Dania Ramirez

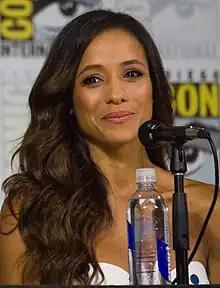
Ramirez at the 2017 San Diego Comic Con

Dania Ramirez (born November 8, 1979) is a Dominican actress. Her credits include the roles of Maya Herrera in the NBC series "Heroes", Alex in the HBO series "Entourage", and Blanca during the last season of the HBO crime drama "The Sopranos" on television. Her film roles include Alex Guerrero in "She Hate Me" and Callisto in the feature film "". She portrayed Rosie Falta on Lifetime's "Devious Maids" from June 2013, until its cancellation in 2016. In July 2017, Ramirez joined the hit ABC series "Once Upon a Time" for its softly-rebooted seventh season in a starring role as Cinderella. In 2023, she began the starring role of Captain Nikki Batista in the Fox crime drama "".